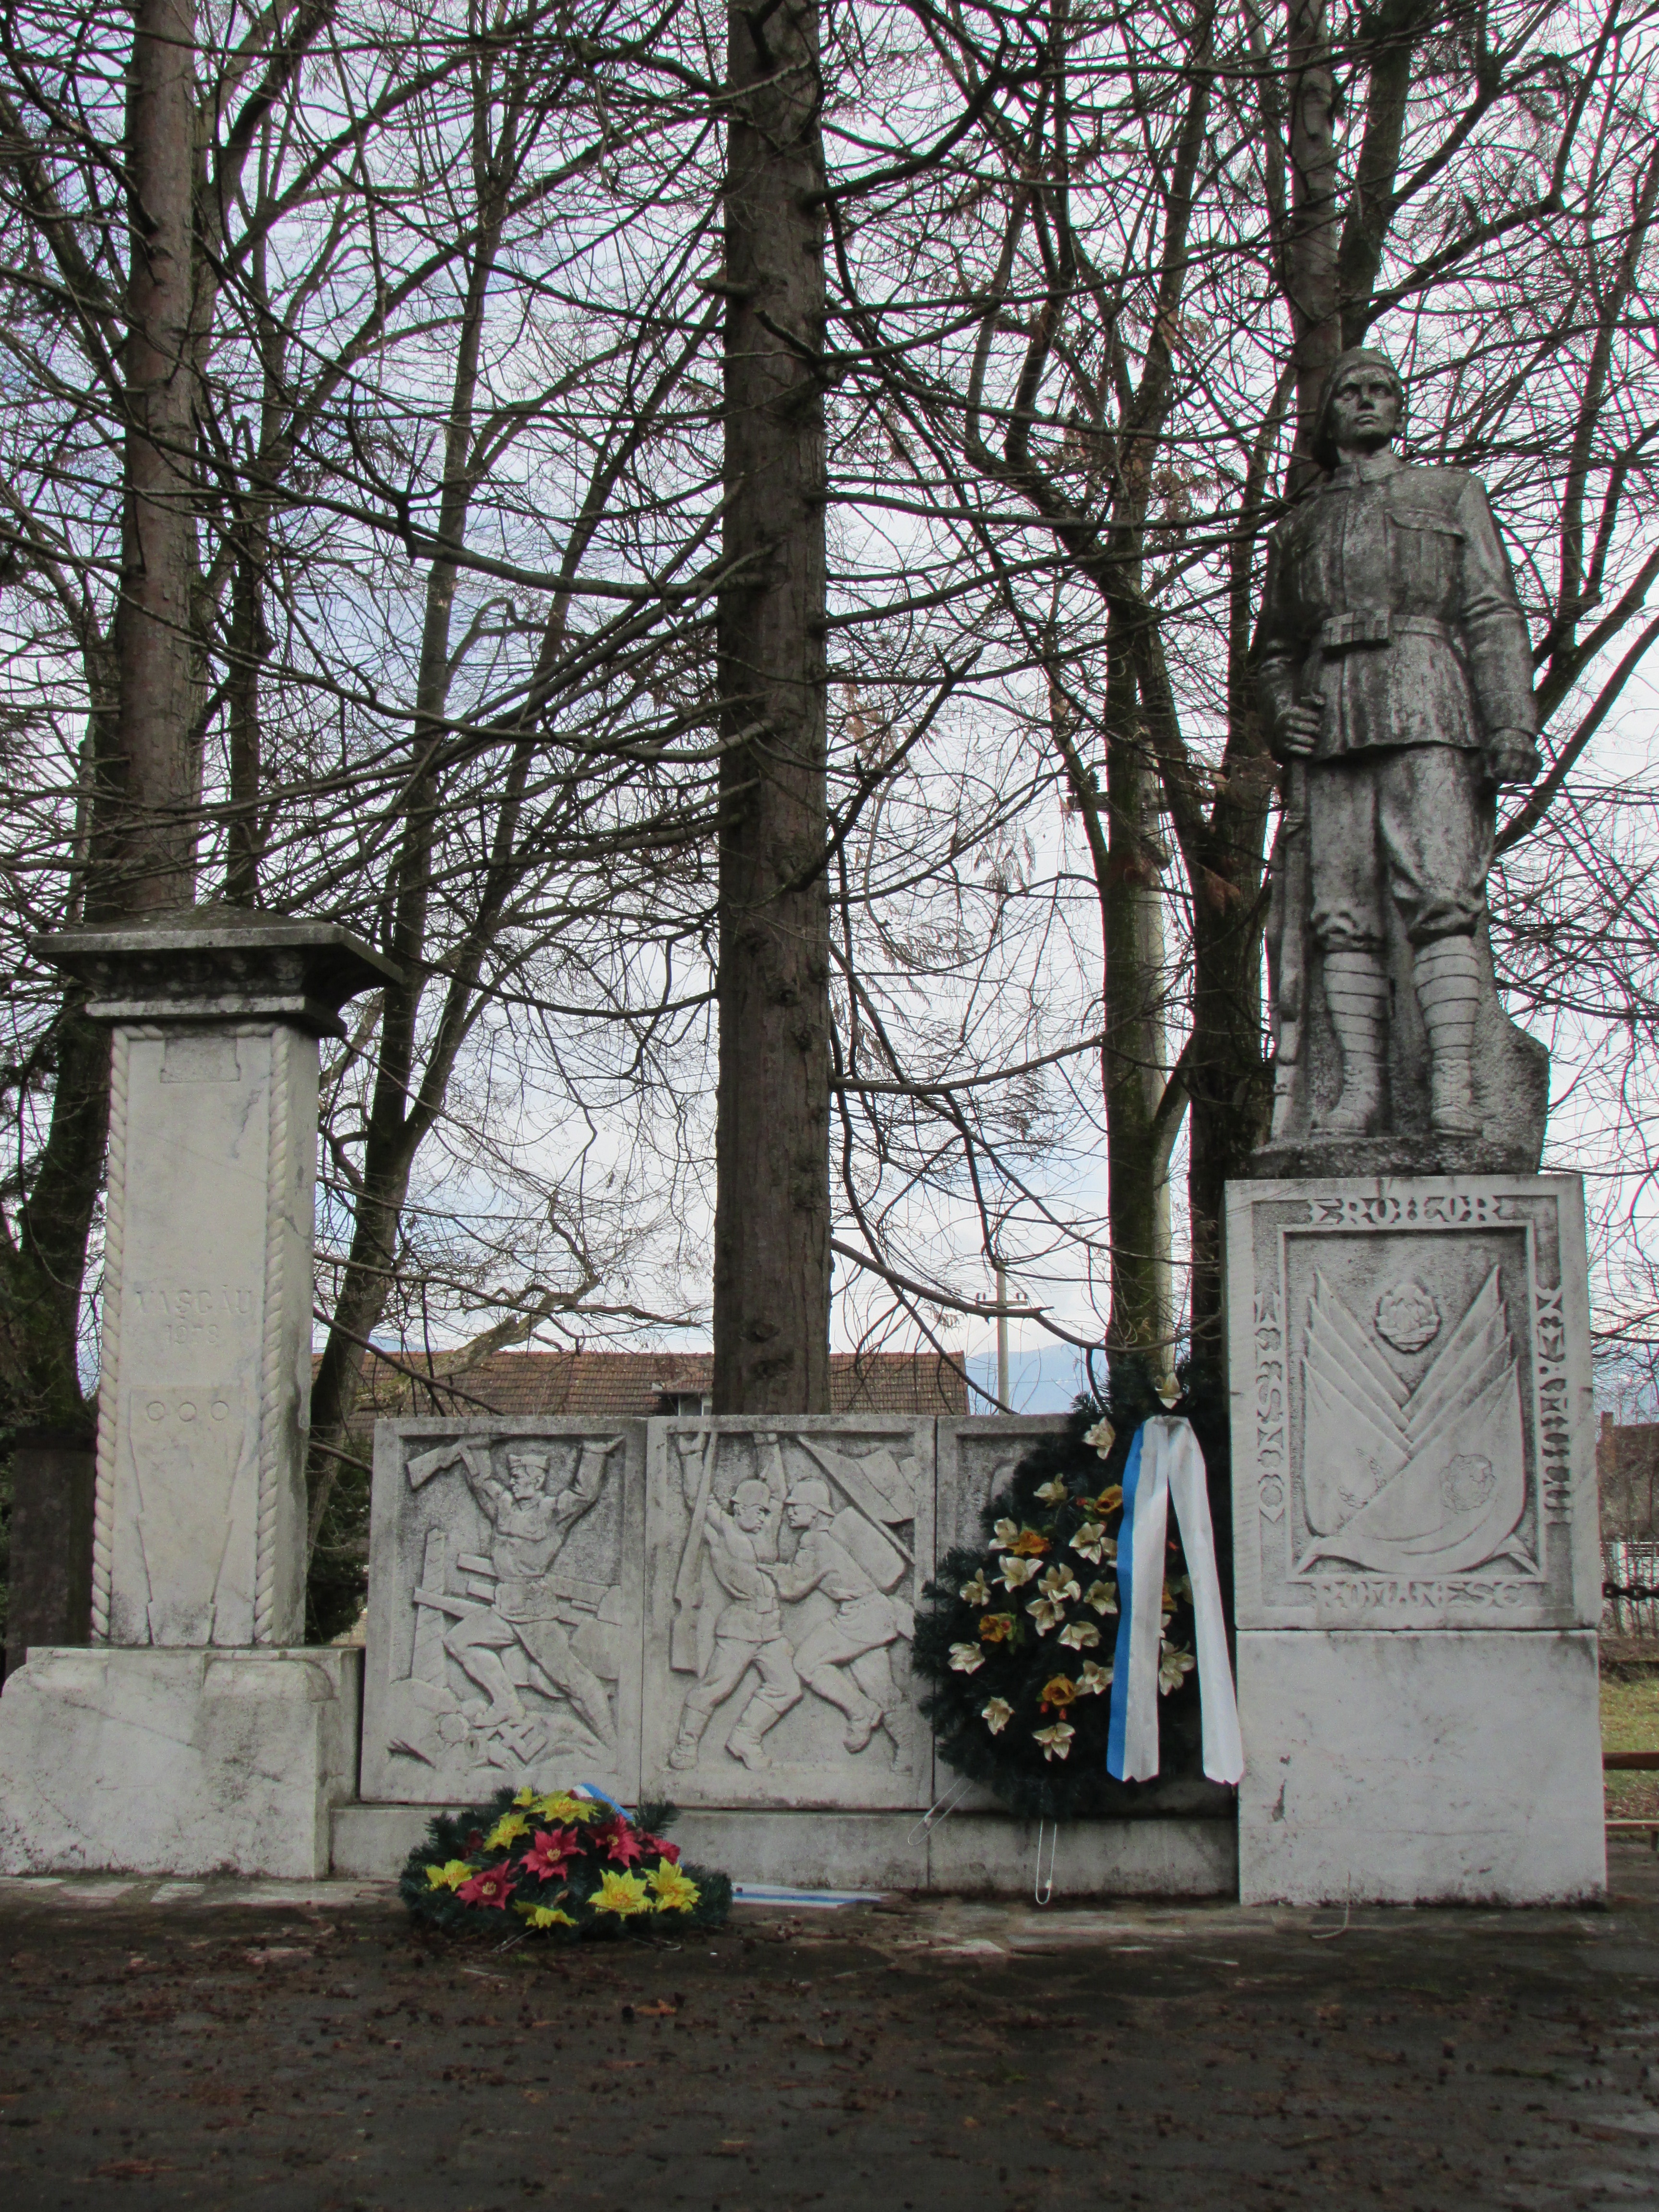
tree, monument, statue, chapel, cemetery, sculpture, memorial, art, romania, transylvania, crisana, vascau